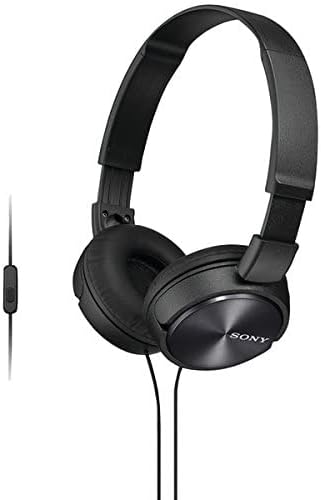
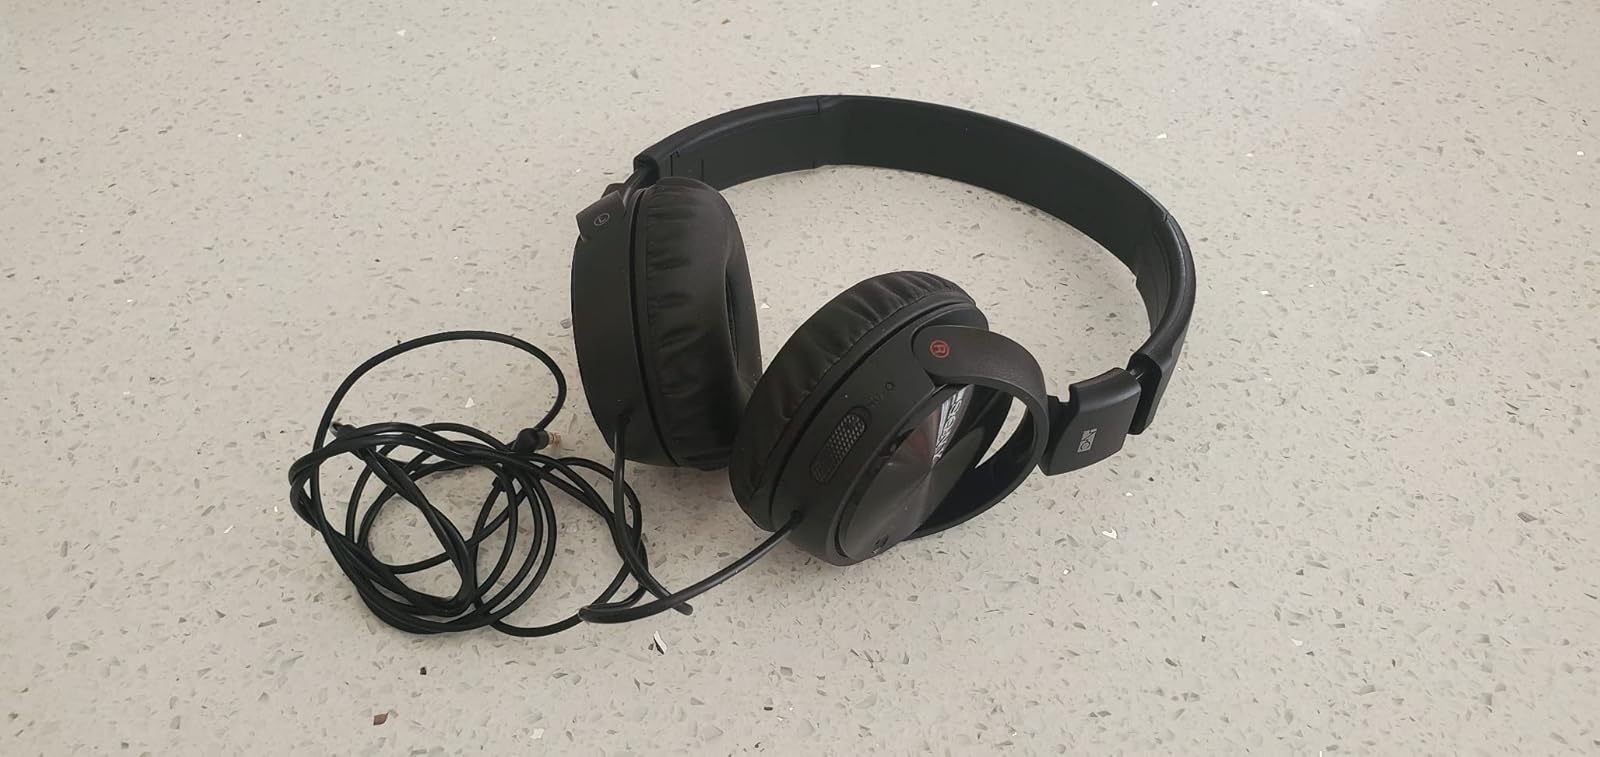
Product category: headphones
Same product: yes